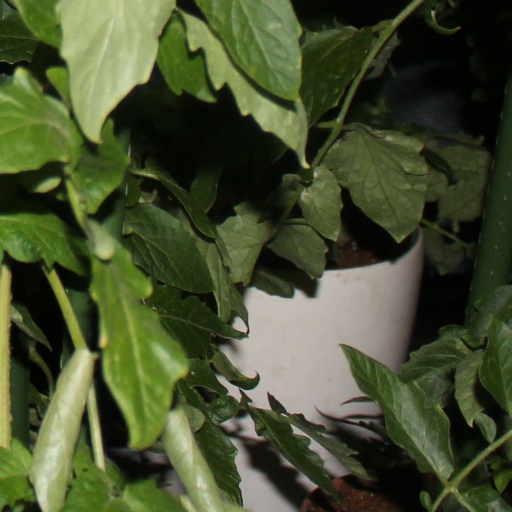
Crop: tomato